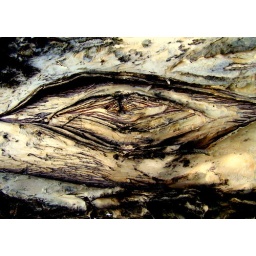
pattern in paper bark tree trunk - shadow manipulated to highlight pattern....